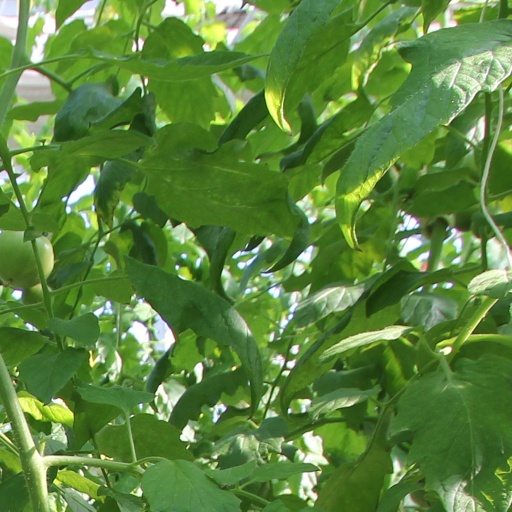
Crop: tomato